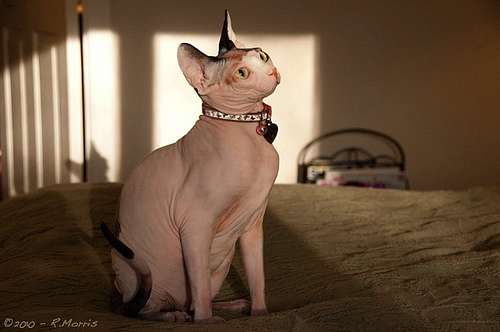
Animal: cat
Breed: Sphynx